Robert Helpmann

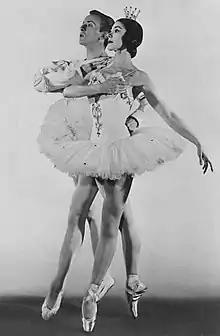
Helpmann and Fonteyn in "The Sleeping Beauty", 1953

Helpmann was born in Mount Gambier, South Australia, the eldest of the three children of James Murray Helpman (1881–1927), a stock and station agent and auctioneer, and his wife, Mary, "née" Gardiner (1883–1970). Mary Helpman had a passion for the theatre, and her enthusiasm was passed on to all three of her children. Helpmann's younger brother Max (1914–1987) and their sister Sheila (1916–1994) both made their own careers on stage, television and screen.